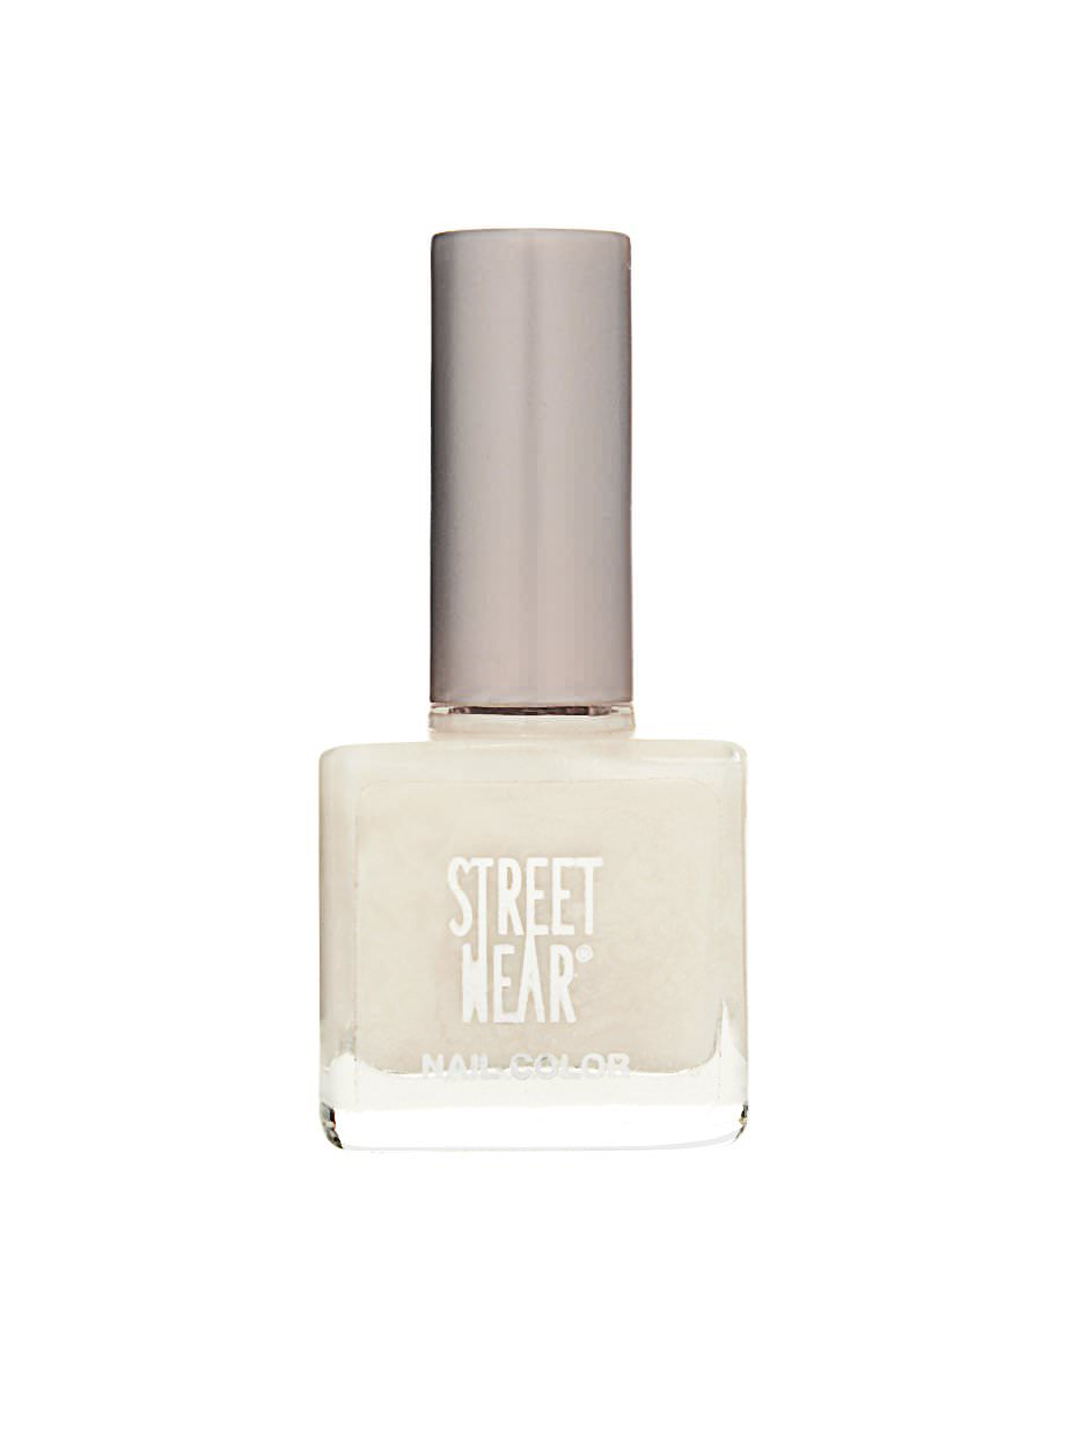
Streetwear Dazzling Dust Nail Polish # 55
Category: Personal Care / Nails / Nail Polish
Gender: Women
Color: Gold
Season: Spring 2017
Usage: NA